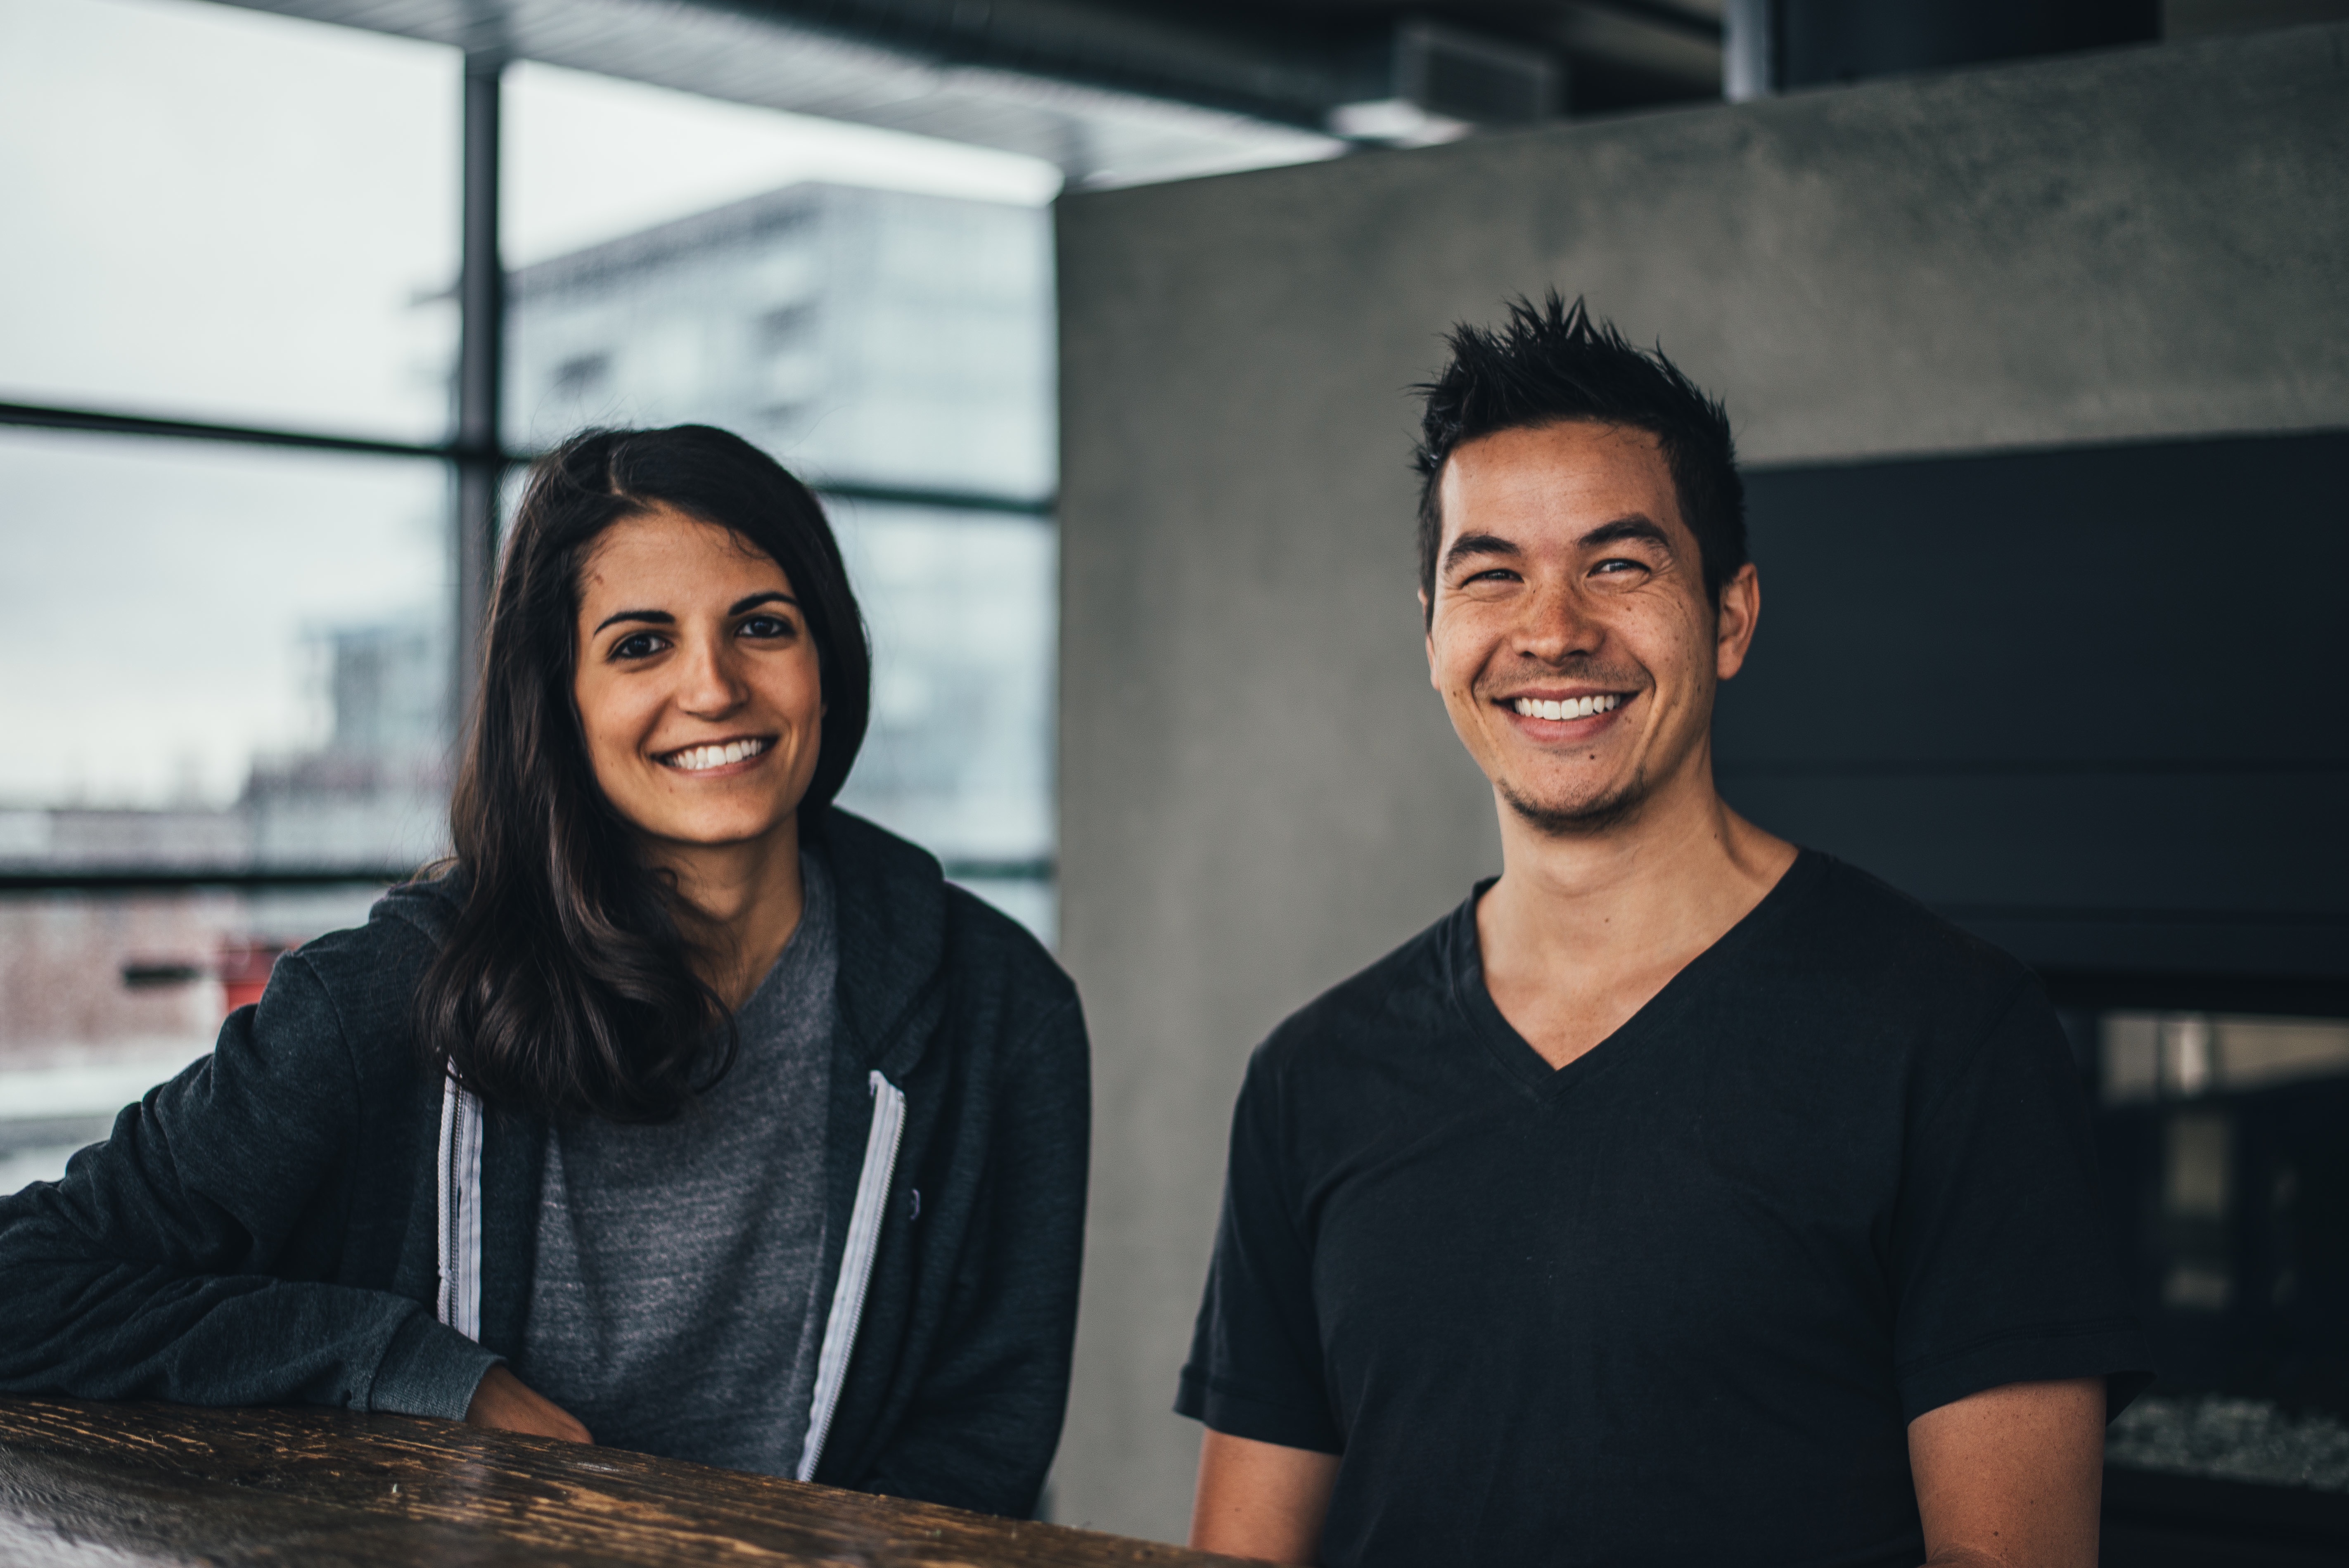
person